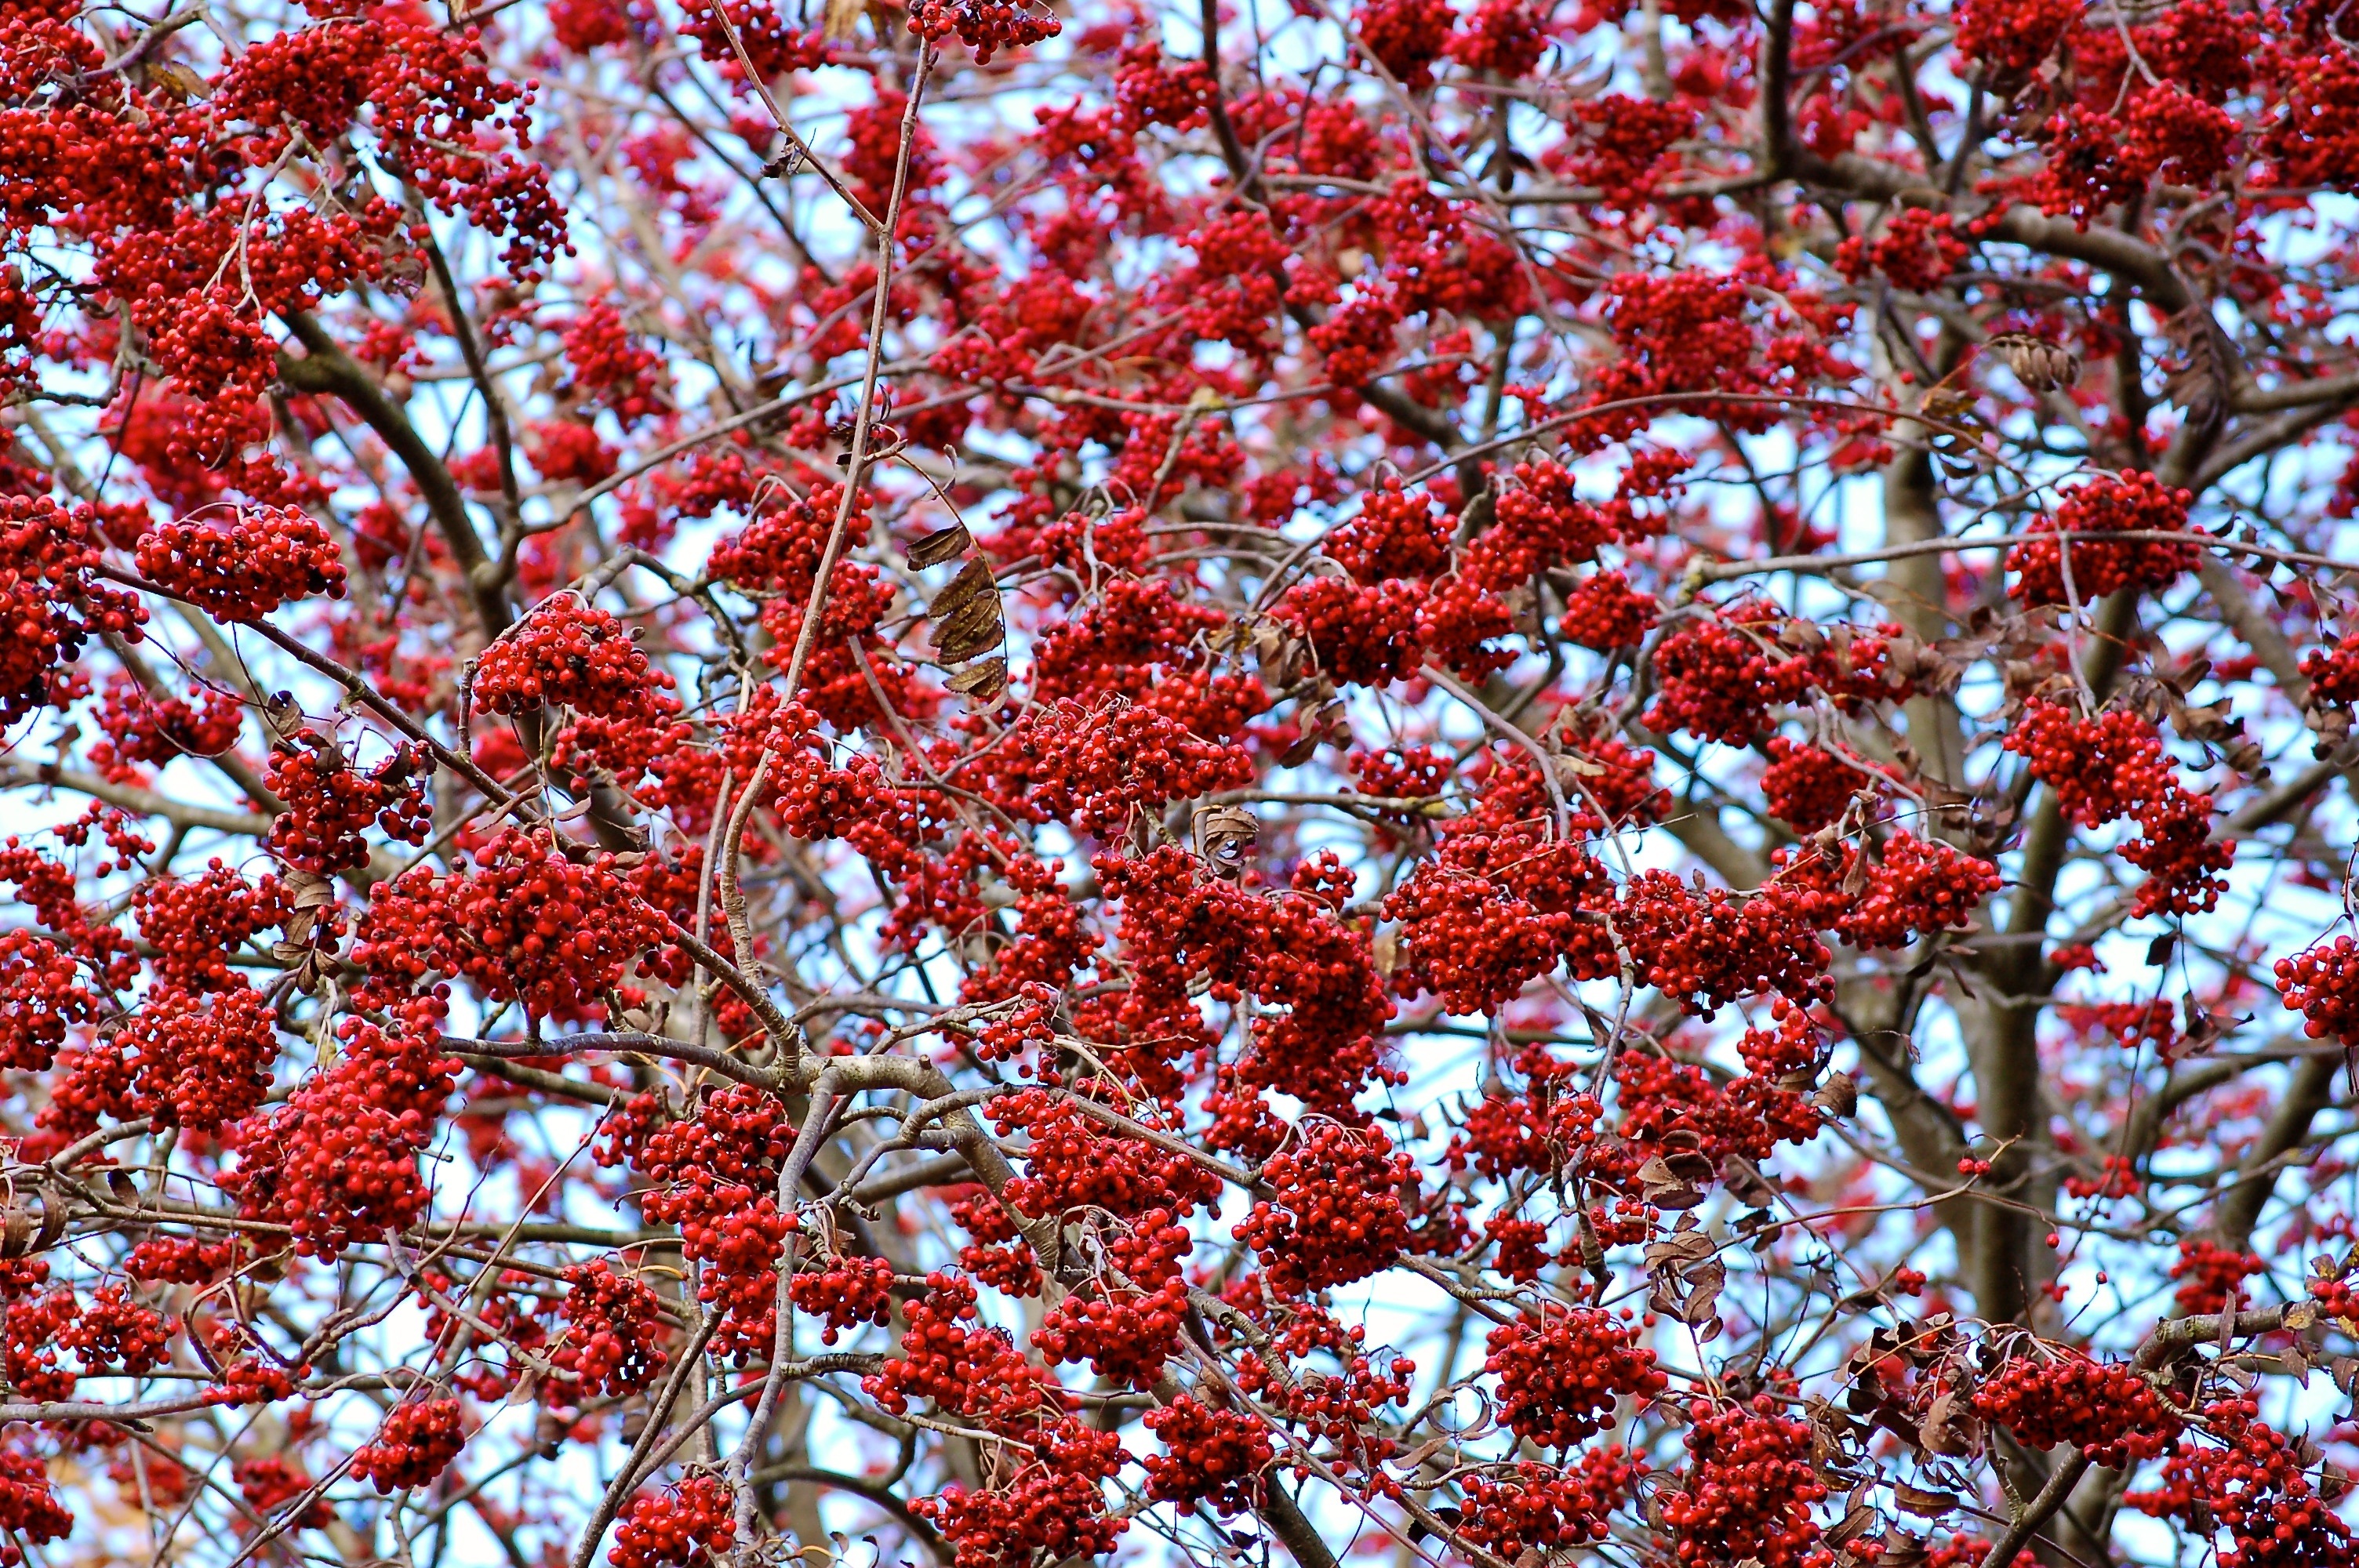
tree, nature, branch, blossom, plant, fruit, berry, leaf, flower, food, red, produce, color, autumn, flora, season, shrub, rowan, flowering plant, woody plant, land plant